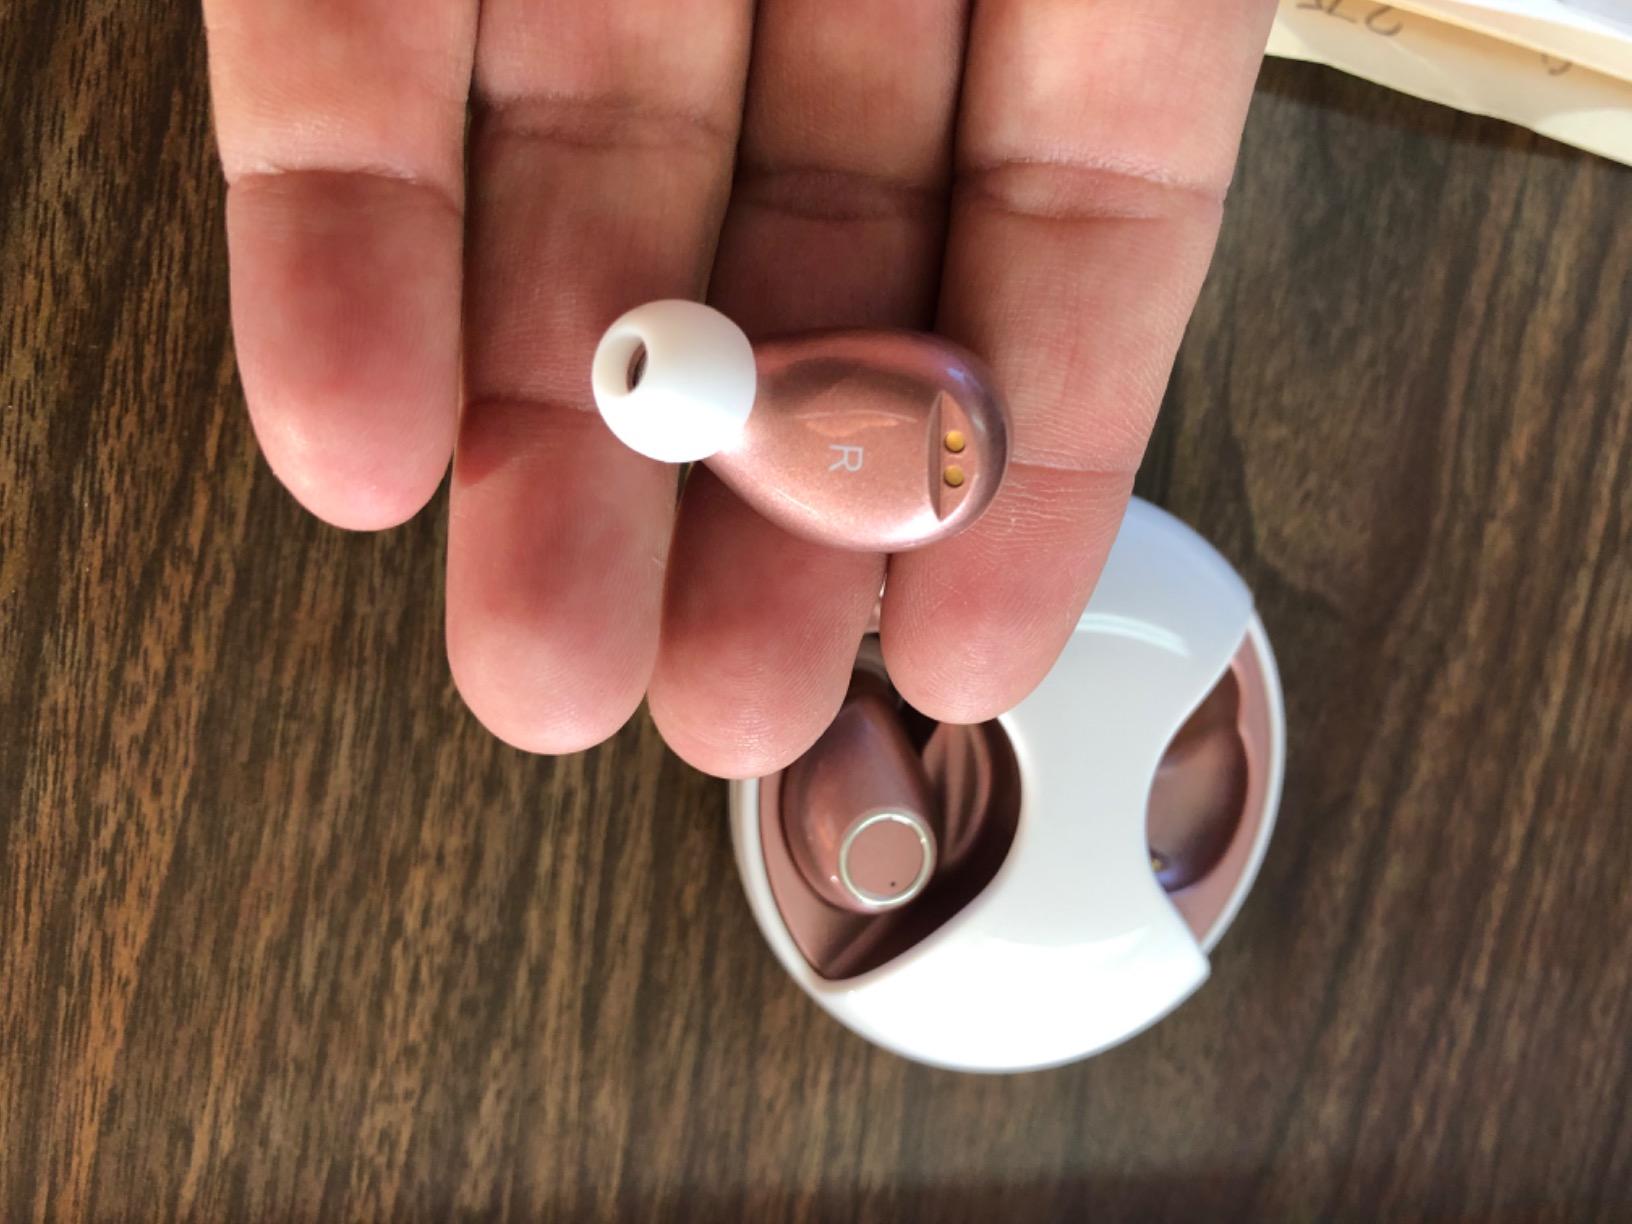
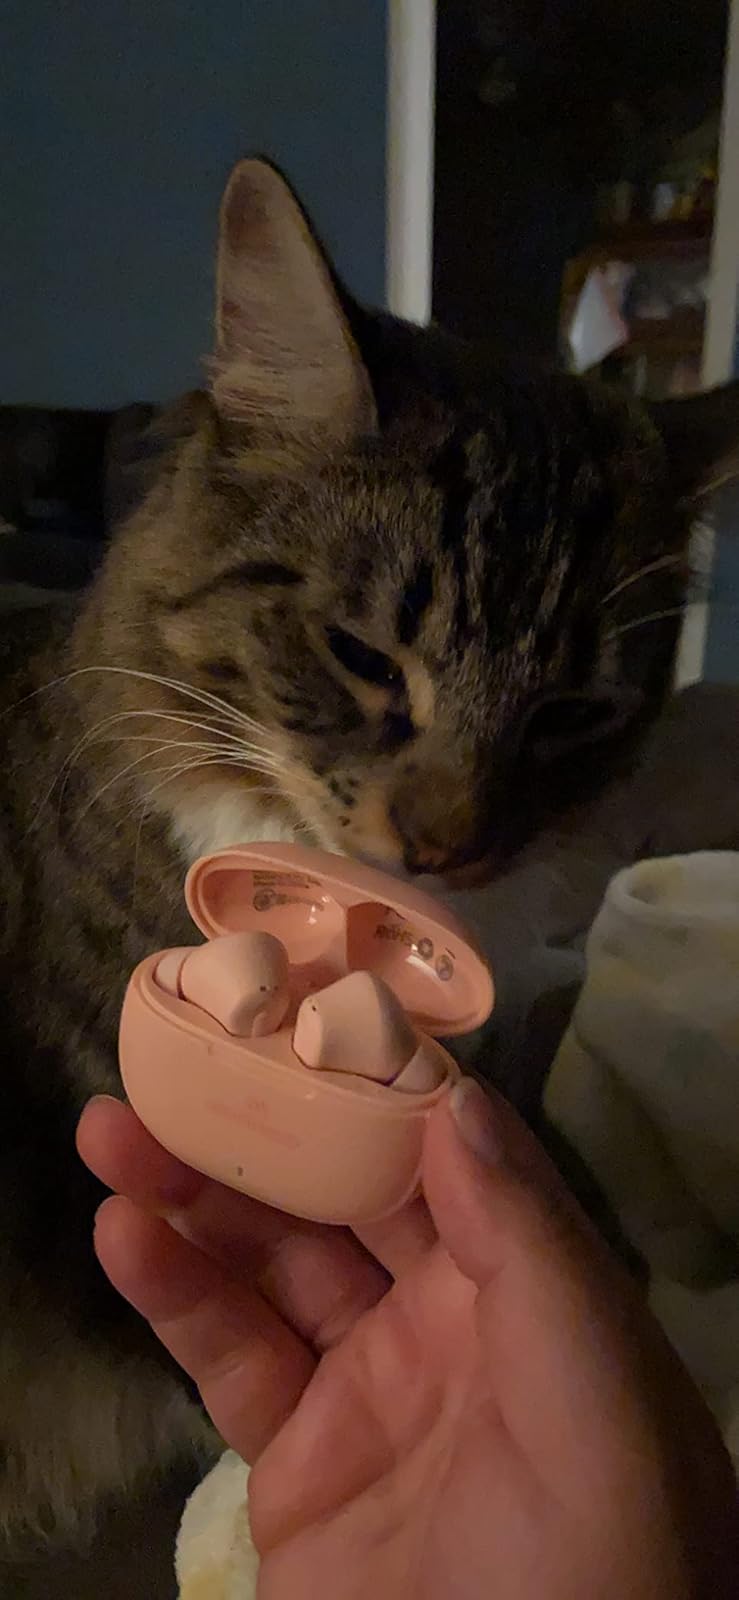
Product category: earbuds
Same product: no